Russian Civil War

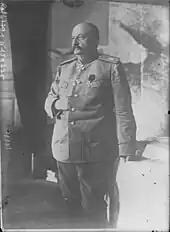
General Nikolai Yudenich

In Ukraine, the German-Austrian Operation Faustschlag had by April 1918 removed the Bolsheviks from Ukraine. The German and Austro-Hungarian victories in Ukraine were caused by the apathy of the locals and the inferior fighting skills of Bolsheviks troops to their Austro-Hungarian and German counterparts.